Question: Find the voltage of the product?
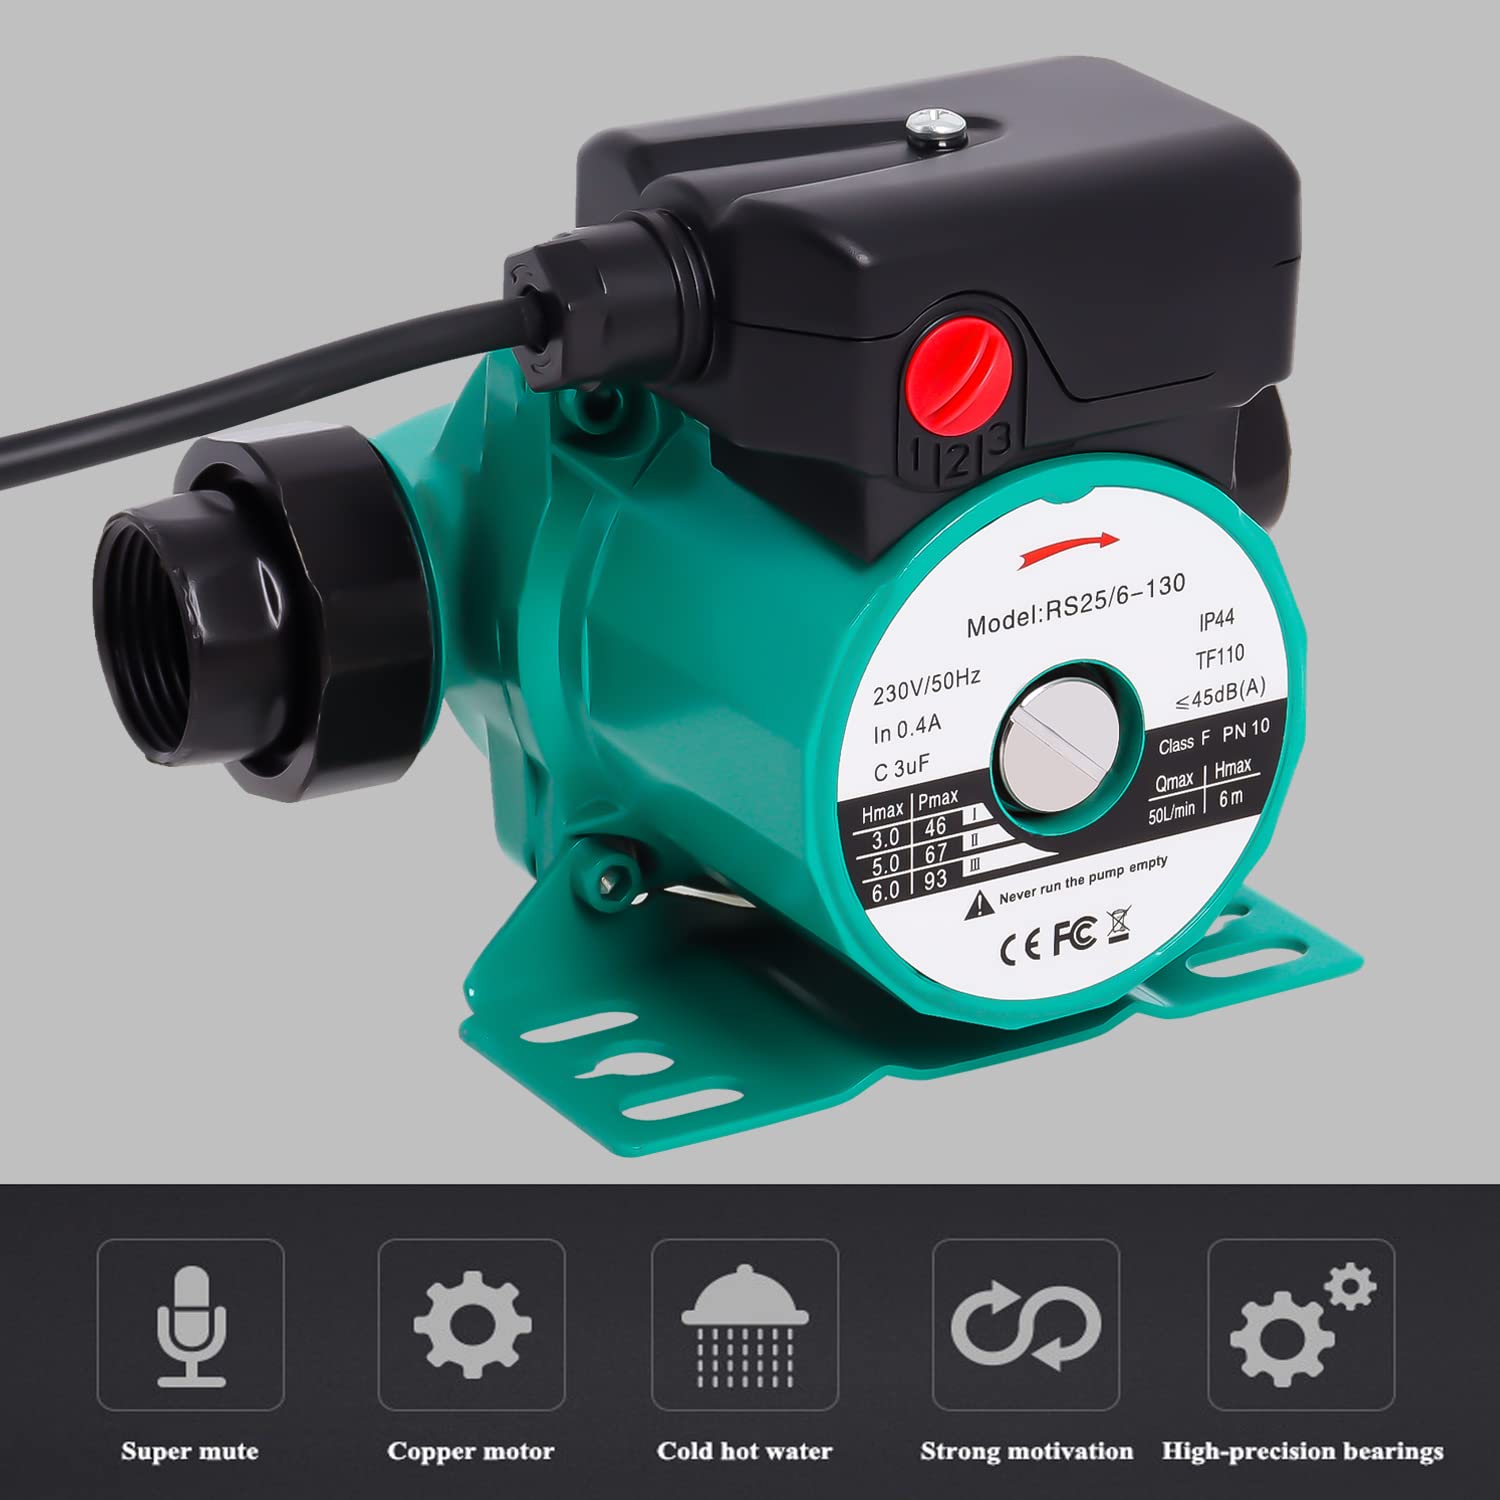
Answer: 230.0 volt